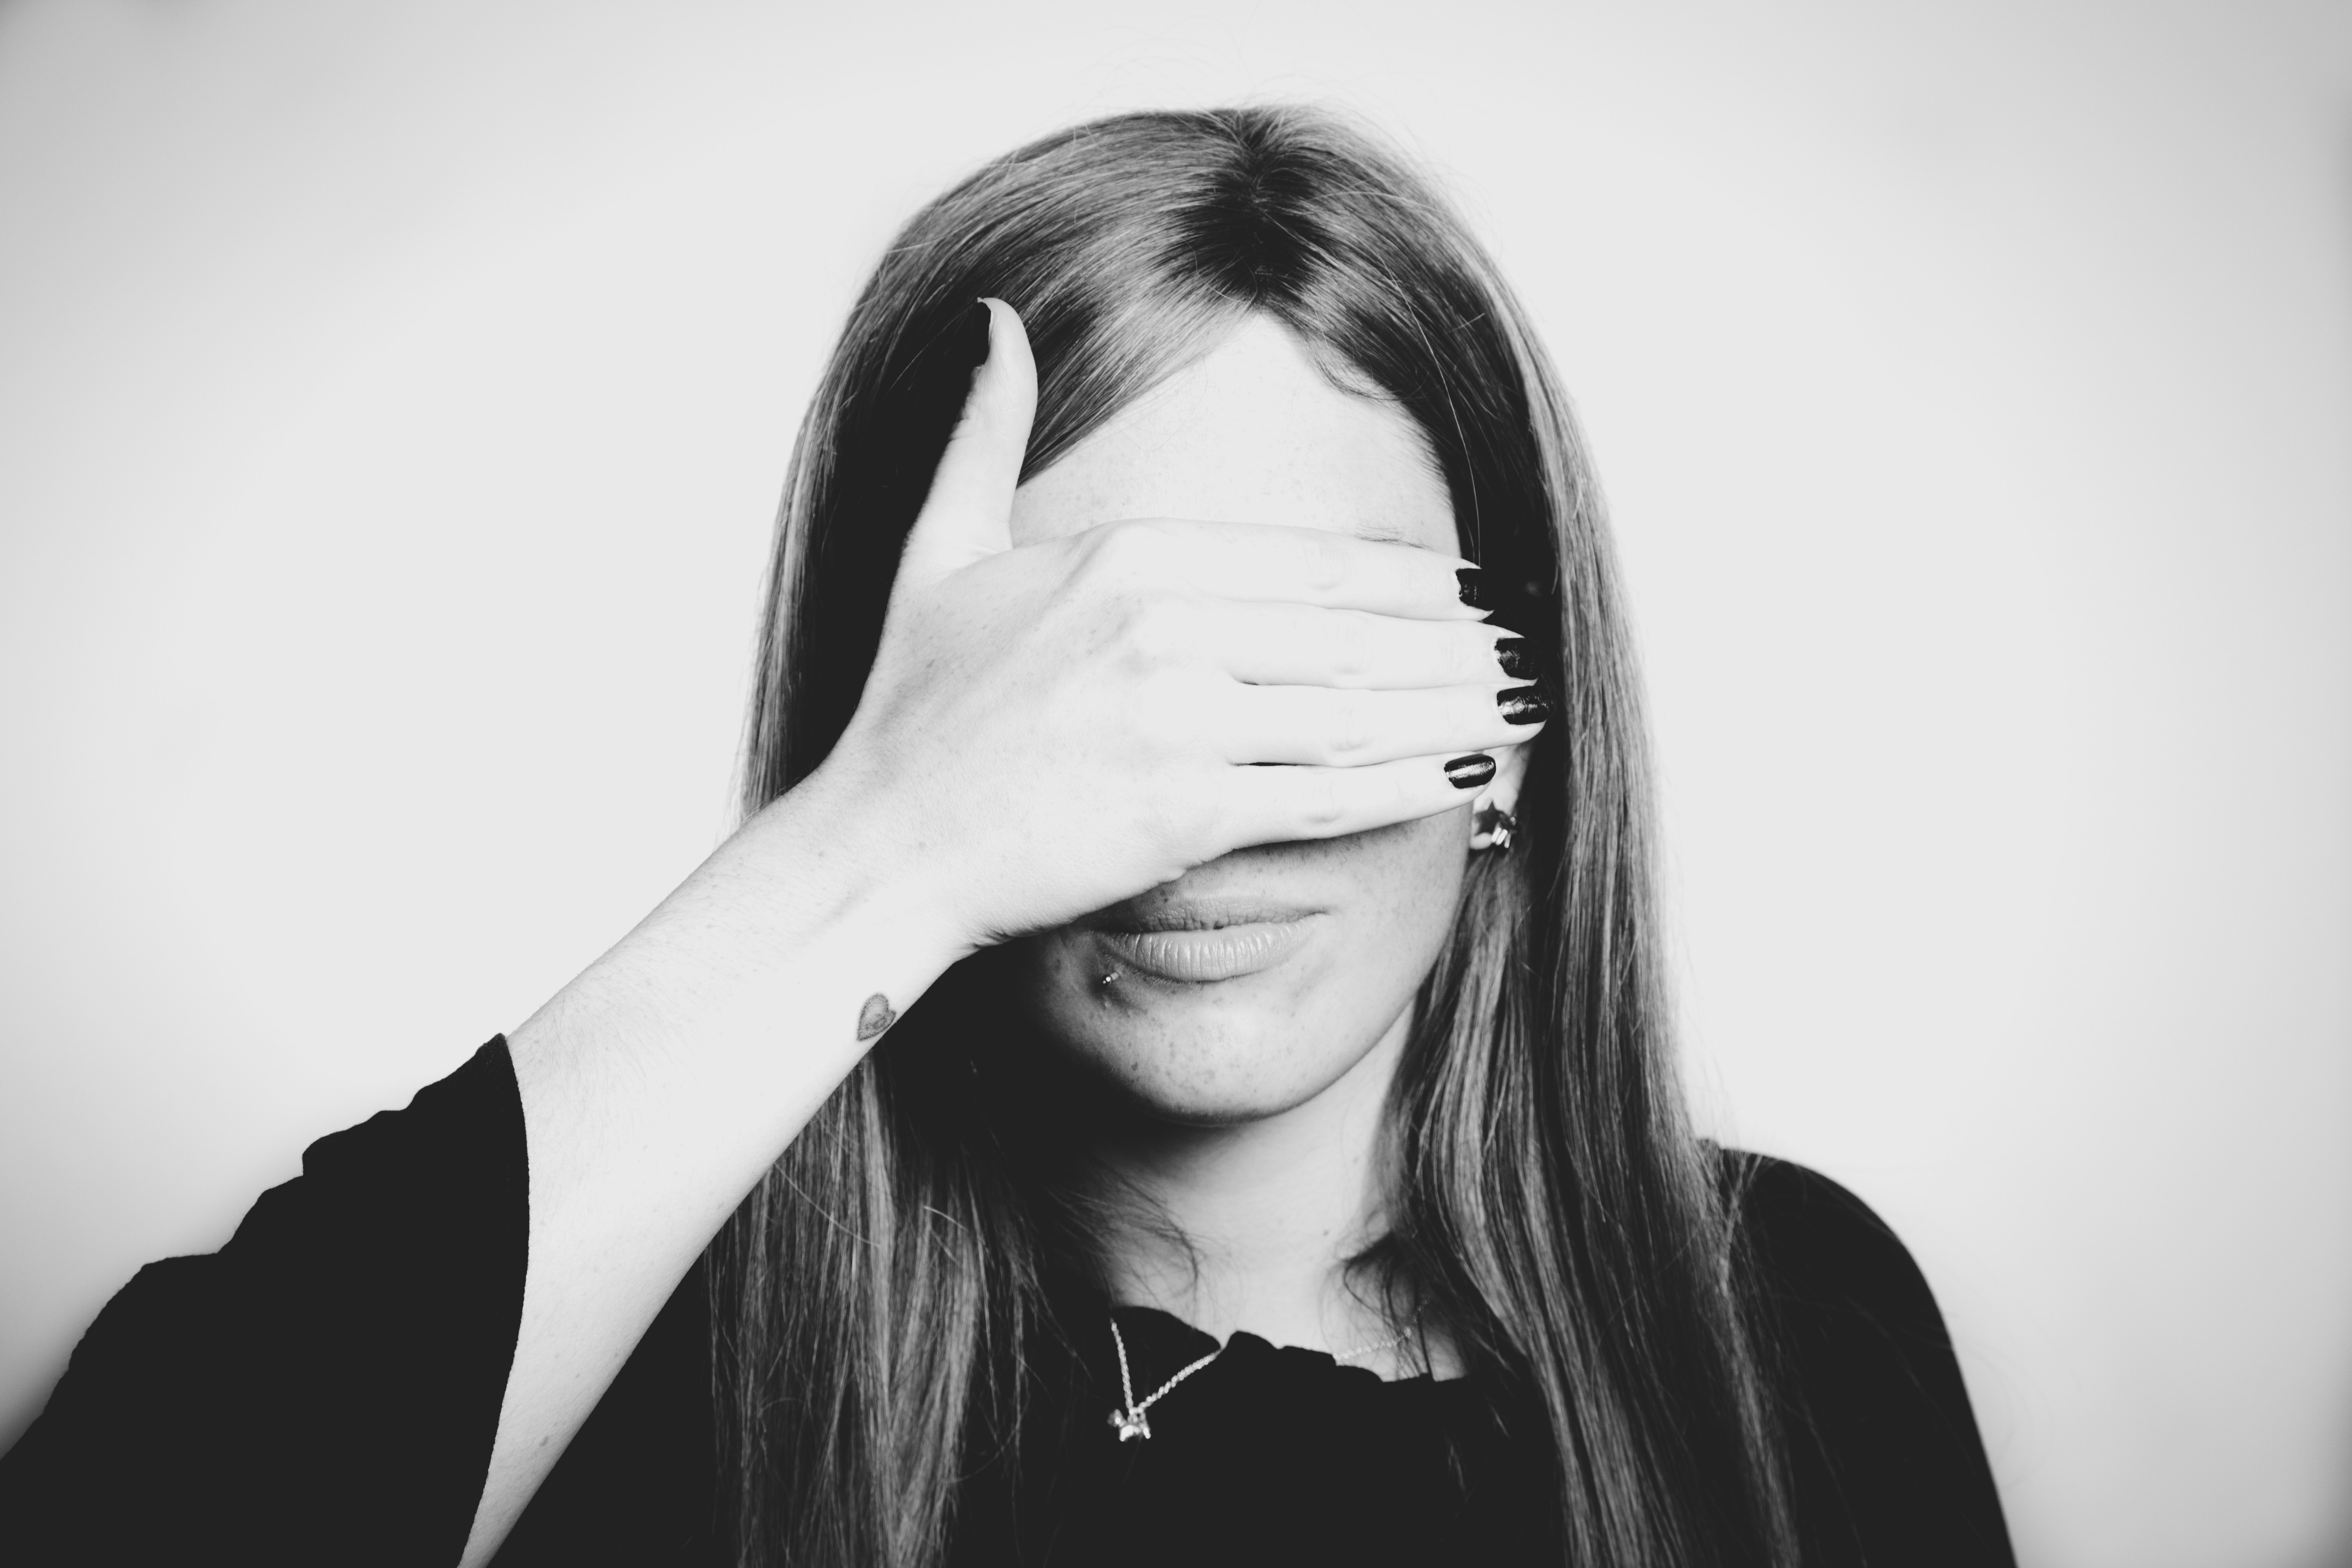
hair, face, white, black, black and white, hairstyle, head, beauty, monochrome, forehead, monochrome photography, long hair, eyebrow, black hair, lip, eye, cool, hand, photography, mouth, photo shoot, ear, portrait, smile, eyelash, bangs, brown hair, jaw, Colorfulness, style, gesture, fashion accessory, selfie, portrait photography